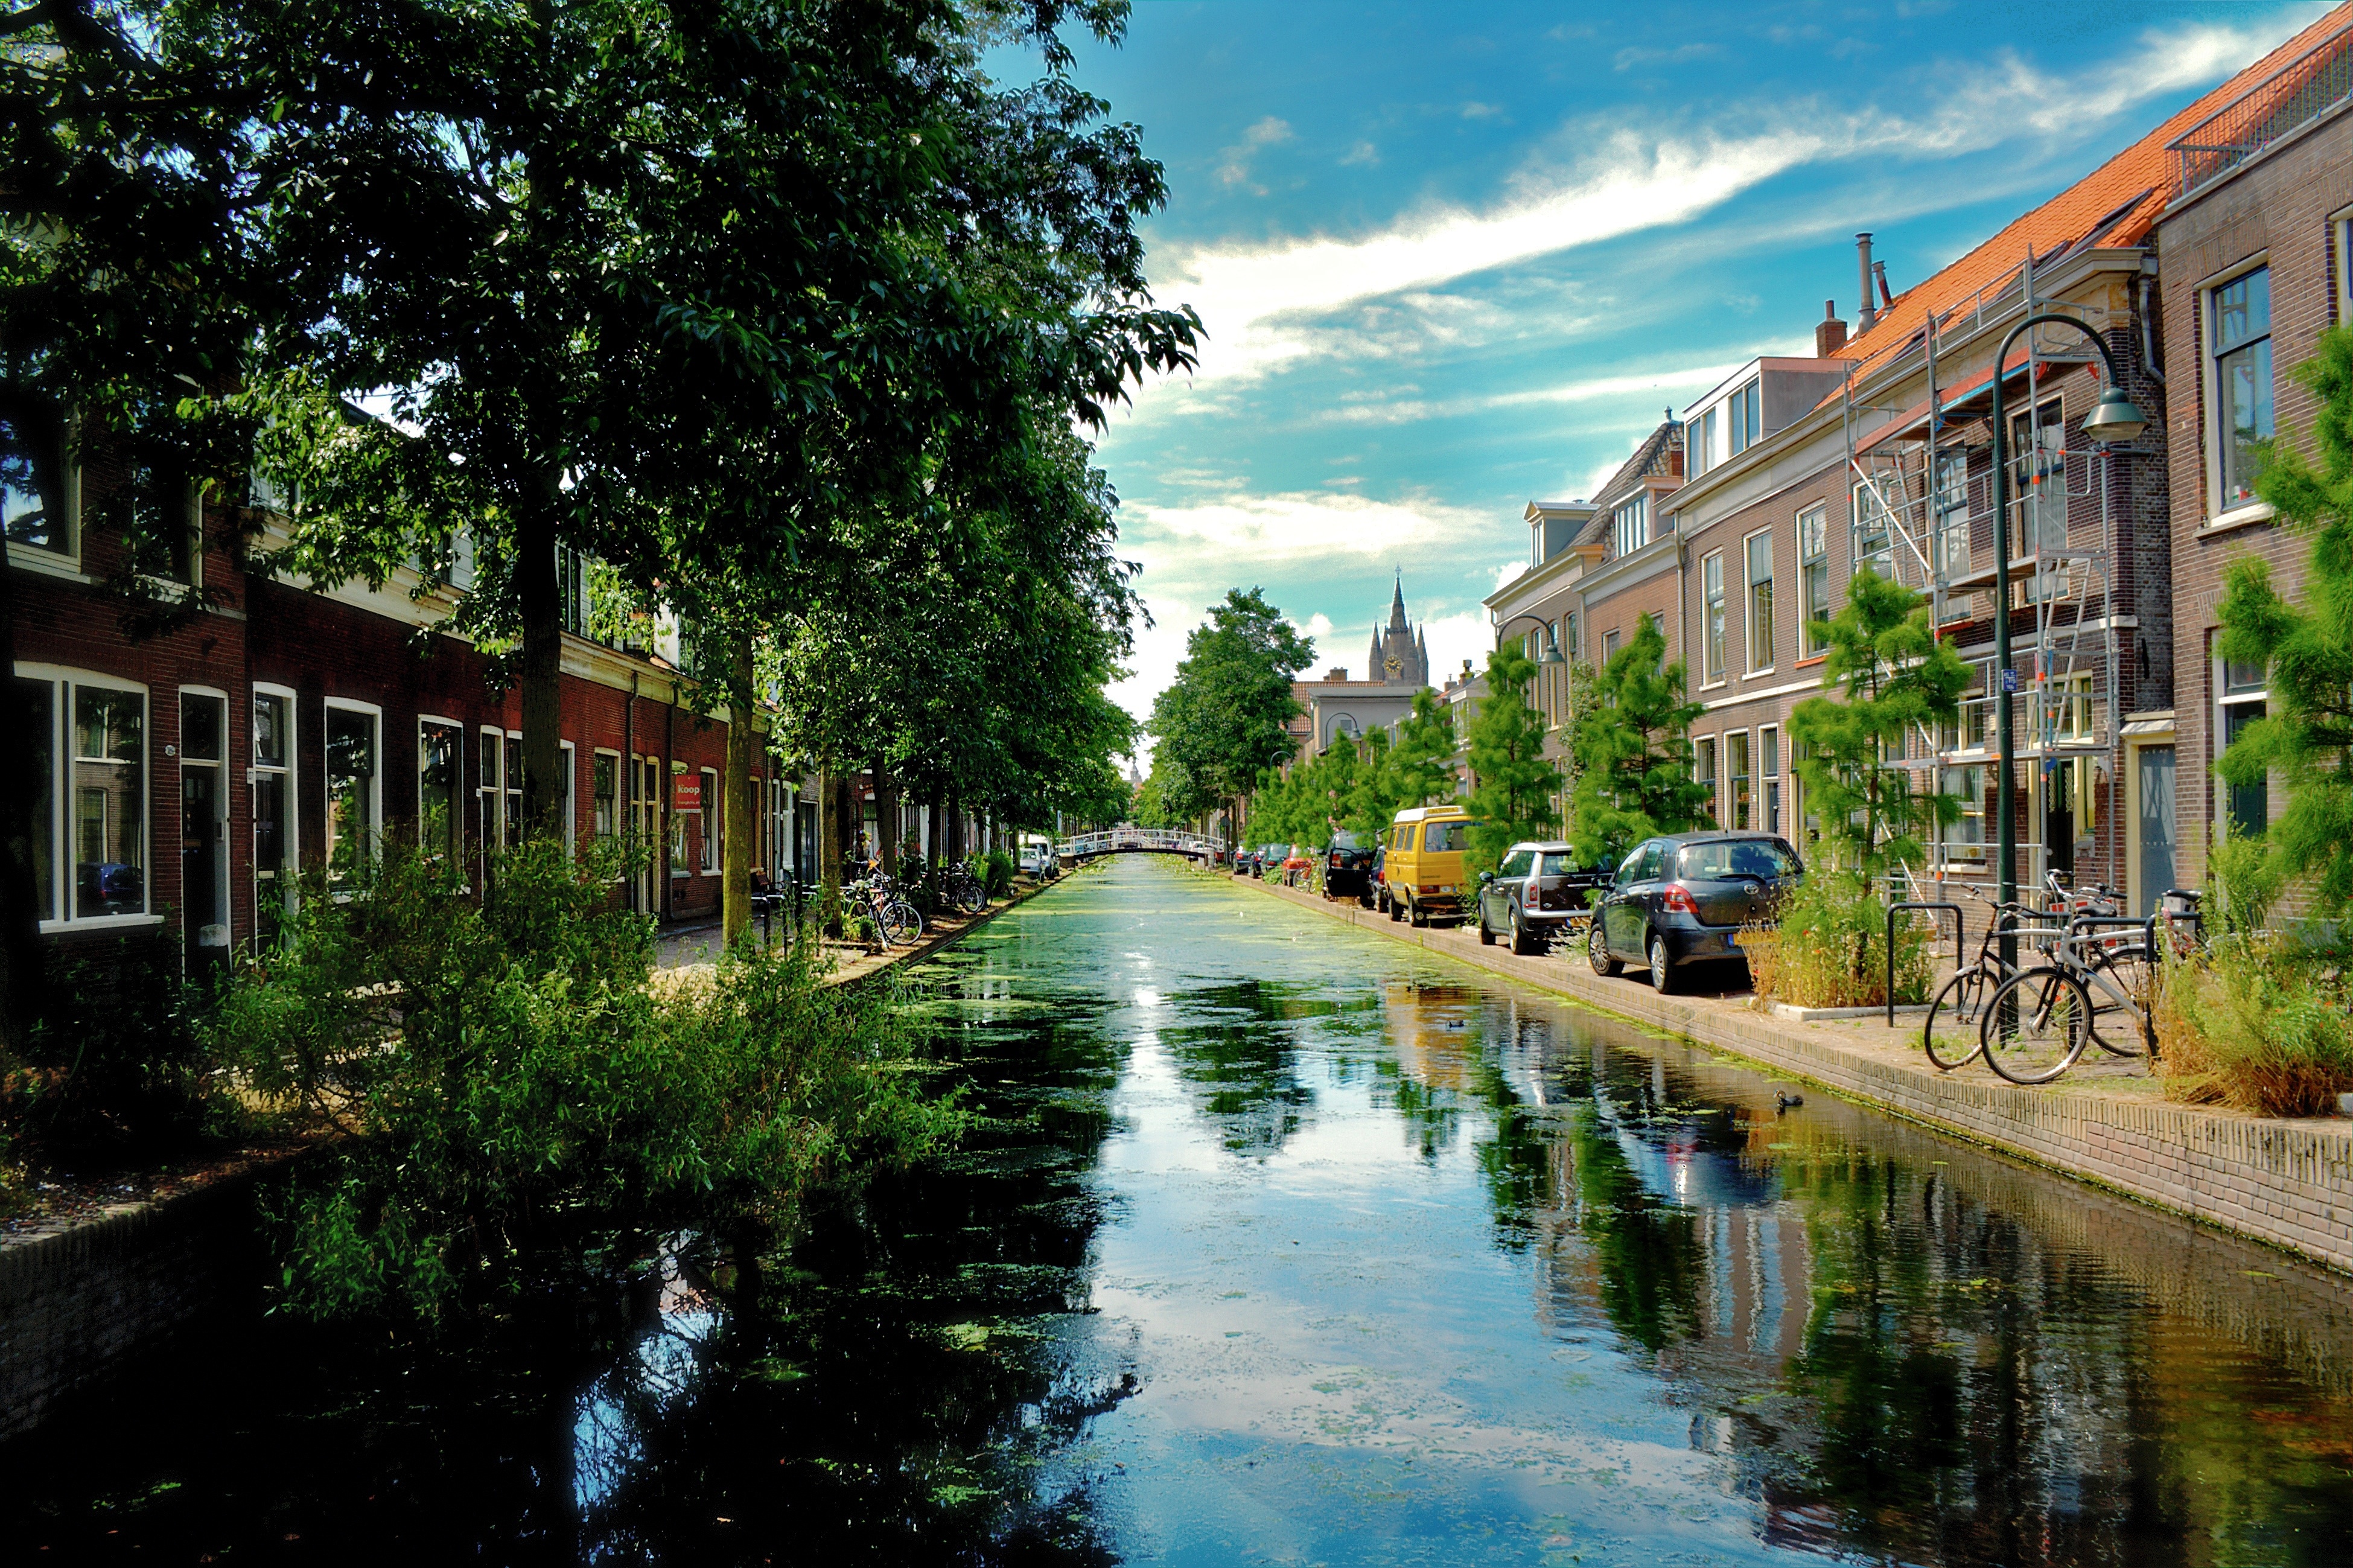
tree, water, flower, town, river, canal, cityscape, village, reflection, waterway, body of water, estate, neighbourhood, landform, residential area, geographical feature